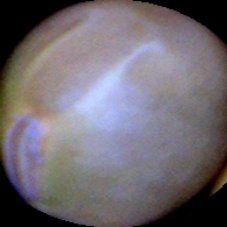
Label: Immature